Low (band)

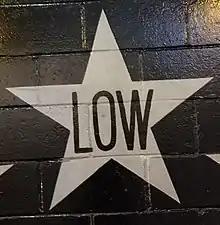
Low's star on the outside mural of the Minneapolis nightclub First Avenue

Low were known for their live performances. Rock club audiences sometimes watched the band while seated on the floor. During their early career, the band often faced unsympathetic and inattentive audiences in bars and clubs, to which they responded by bucking rock protocol and turning their volume down. The dynamic range of their early music made it susceptible to background noise and chatter, since many of their songs were very quiet. A performance in 1996 at the South by Southwest festival was overpowered when a Scandinavian hardcore band was booked downstairs. The "Trust" album marked a turning point, and Low's music developed a more emphatic sound.